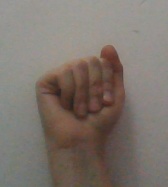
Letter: saad